Hungarian Catholic Bishops' Conference

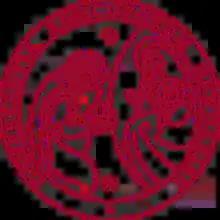
Logo of the bishops' conference

Hungarian Catholic Bishops' Conference (HCBC) (in Hungarian: Magyar Katolikus Püspöki Konferencia) is the Episcopal Conference of Catholic bishops of Hungary.